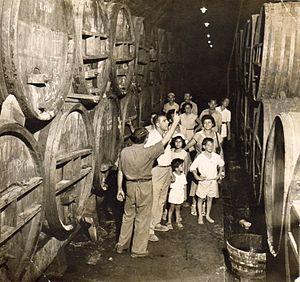
Israël, en forme longue l'État d'Israël, est un État situé sur la côte orientale de la mer Méditerranée au Proche-Orient en Asie occidentale. Son indépendance est proclamée le 14 mai 1948, après le vote du plan de partage de la Palestine le 29 novembre 1947 par l'Organisation des Nations unies qui met fin au mandat britannique et qui prévoit la création d’un État juif et d’un État arabe. Les premières bases politiques en ce sens ont été posées lors du premier congrès mondial sioniste à Bâle en 1897 sous la direction de Theodor Herzl.
La viticulture en Israël est attestée dans les différents livres de la Bible. Elle a pris un nouvel essor dans les années 1950 avec l'arrivée de nombreux viticulteurs venus d'Europe en Israël.